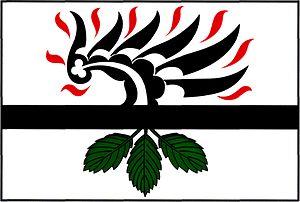
Habřina est une commune du district de Hradec Králové, dans la région de Hradec Králové, en République tchèque. Sa population s'élevait à 302 habitants en 2017.